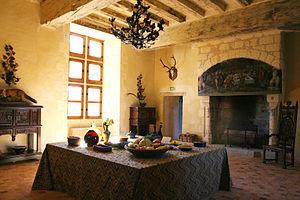
Le château du Rivau est une forteresse seigneuriale dont les premières fondations remontent au XIIIᵉ siècle. Situé en Touraine dans la commune de Lémeré dans le département français d'Indre-et-Loire, le Rivau est l'un des châteaux de la Loire et fait l’objet de classements au titre des monuments historiques depuis juillet 1918 et août 1999 ainsi que d'une inscription en février 1988.